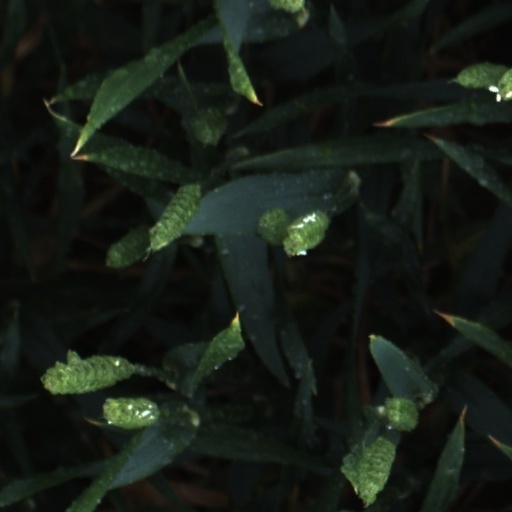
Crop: wheat